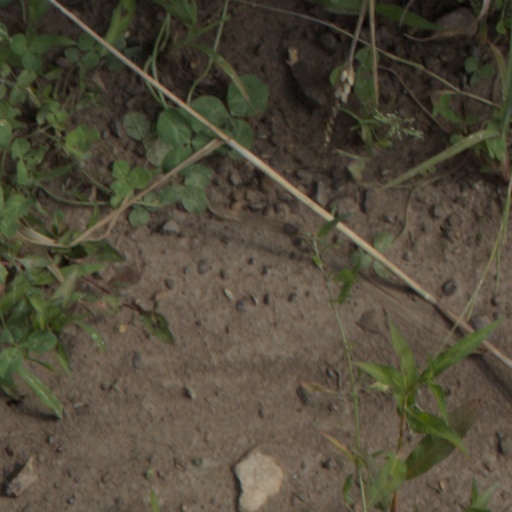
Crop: wheat